Naval High School (Turkey)

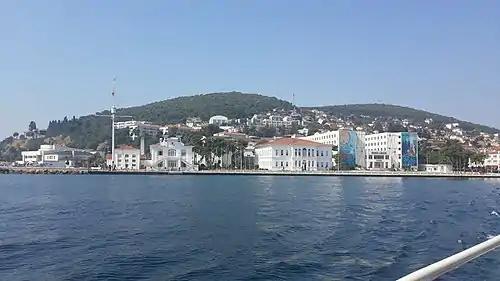
Naval High School (1773) in Heybeliada Island near Istanbul

At Deniz Lisesi there was a tradition of respecting the senior class students. The seniors protect the junior class students while the junior ones respect the senior, creating a relationship of fraternal hierarchy and ranks among the student body. After graduation, this fraternity transformed into a natural military hierarchic order.